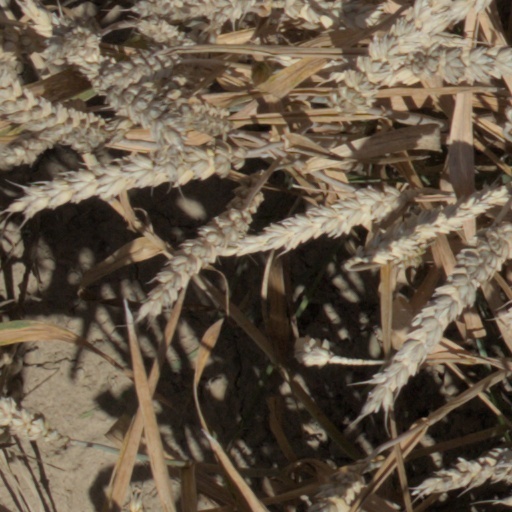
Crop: wheat